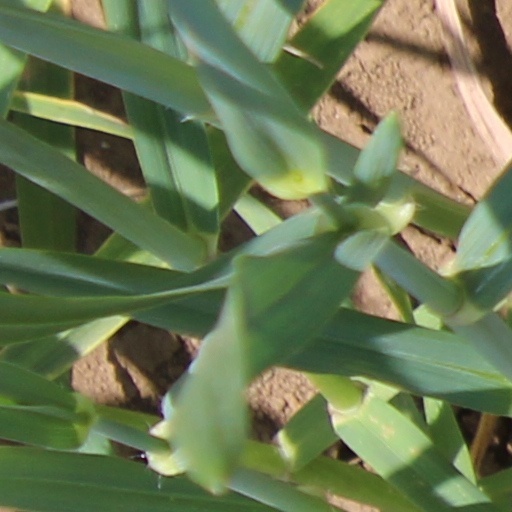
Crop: wheat